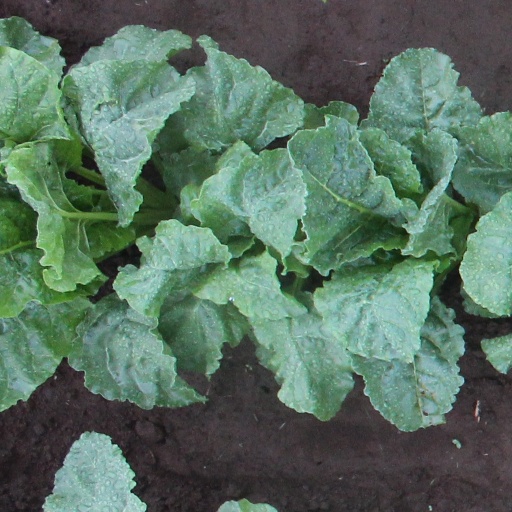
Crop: sugar beet